Megs McLean

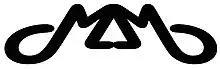
McLean's Logo, two M's in the shape of a cowboy hat

McLean started out as an actress, starring in "Canna", a short film, in 2013.